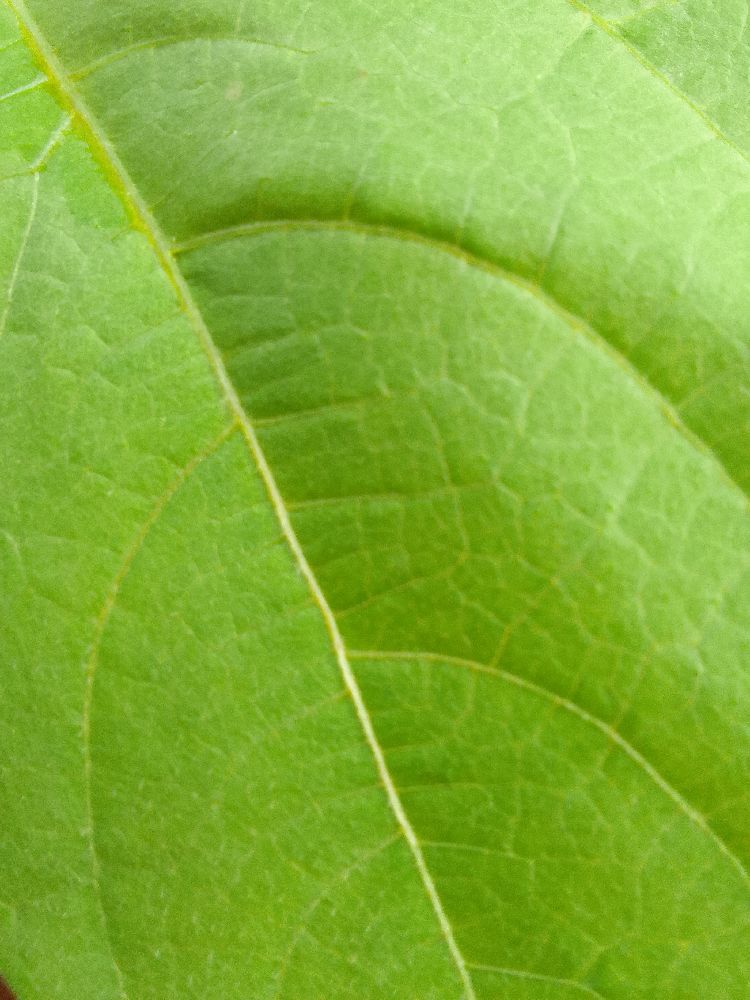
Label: healthy